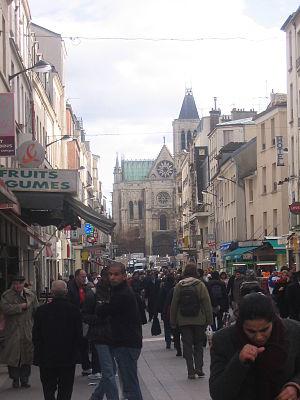
Saint-Denis est une commune française limitrophe de Paris, située au nord de la capitale, dans le département de la Seine-Saint-Denis, dont elle est sous-préfecture, en région Île-de-France.
La rue de la République est une voie publique de Saint-Denis, ville du département de Seine-Saint-Denis, en France.